Boys' Club Building

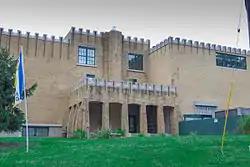

The Boys' Club Building, also known as the Youth Building, is a recreational structure located at 115 West Street in Battle Creek, Michigan. It was listed on the National Register of Historic Places in 2004.